Chartaque

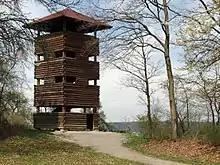
Reconstruction of a "chartaque" on the Eppingen Lines

A chartaque (from "chahartaq", literally "having four arches"; in , in ) is a watchtower and important element of the fortification systems in the time of the Ottoman Empire.